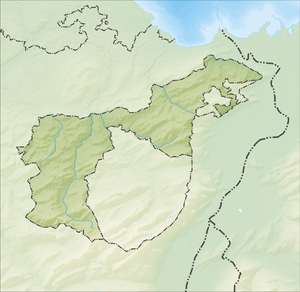
Le Säntis est un sommet des Alpes suisses, point culminant du massif de l'Alpstein appartenant aux Préalpes appenzelloises, à cheval entre les cantons d'Appenzell Rhodes-Extérieures, d'Appenzell Rhodes-Intérieures et de Saint-Gall, culminant à 2 502 m d'altitude.
Le col de Stoss est un col suisse dans le canton d'Appenzell Rhodes-Extérieures. Il relie le plateau appenzellois à la vallée du Rhin saint-galloise. Le col se situe à l'est du village de Gais, à 971 mètres d'altitude.